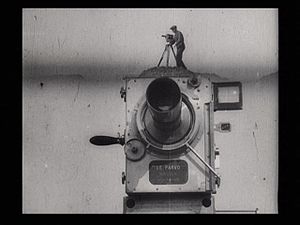
Cinéma pur
Still fra filmen Mand med filmkamera af den russiske instruktør Dziga Vertov
Cinéma pur eller Pure Cinema var en avantgarde film-bevægelse, som blev stiftet i 1920'erne af en række europæiske filmproducenter, bl.a. René Clair, Fernand Léger, Hans Richter, Viking Eggeling.